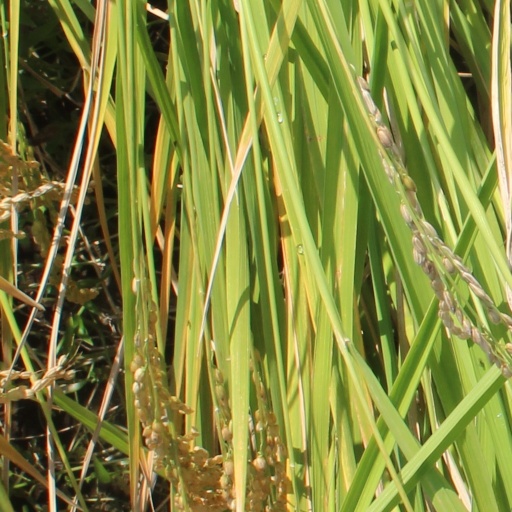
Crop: rice